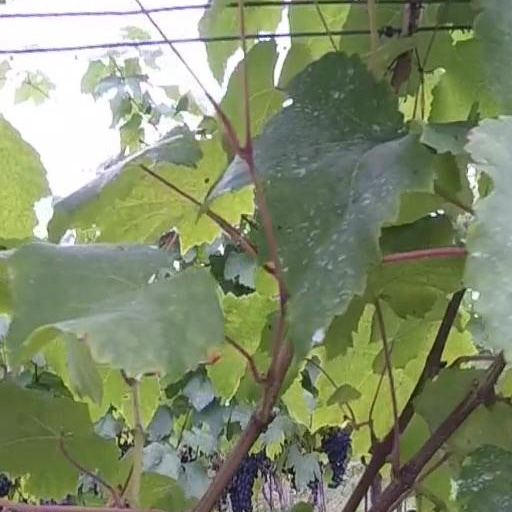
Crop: grape